Lee Johnson (footballer)

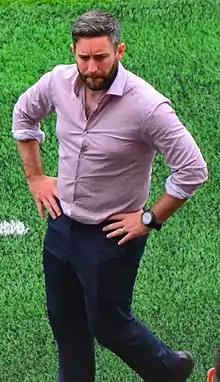
Johnson managing Bristol City in 2016

Lee Johnson (born 7 June 1981) is an English professional football manager and former footballer, who is the currently head coach of Lommel.